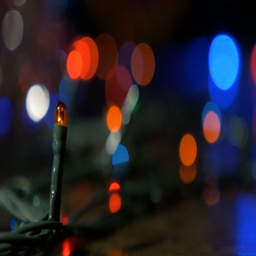
the garland is flashing with colored lights .